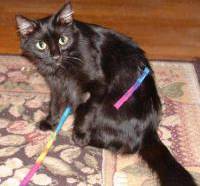
Label: cat